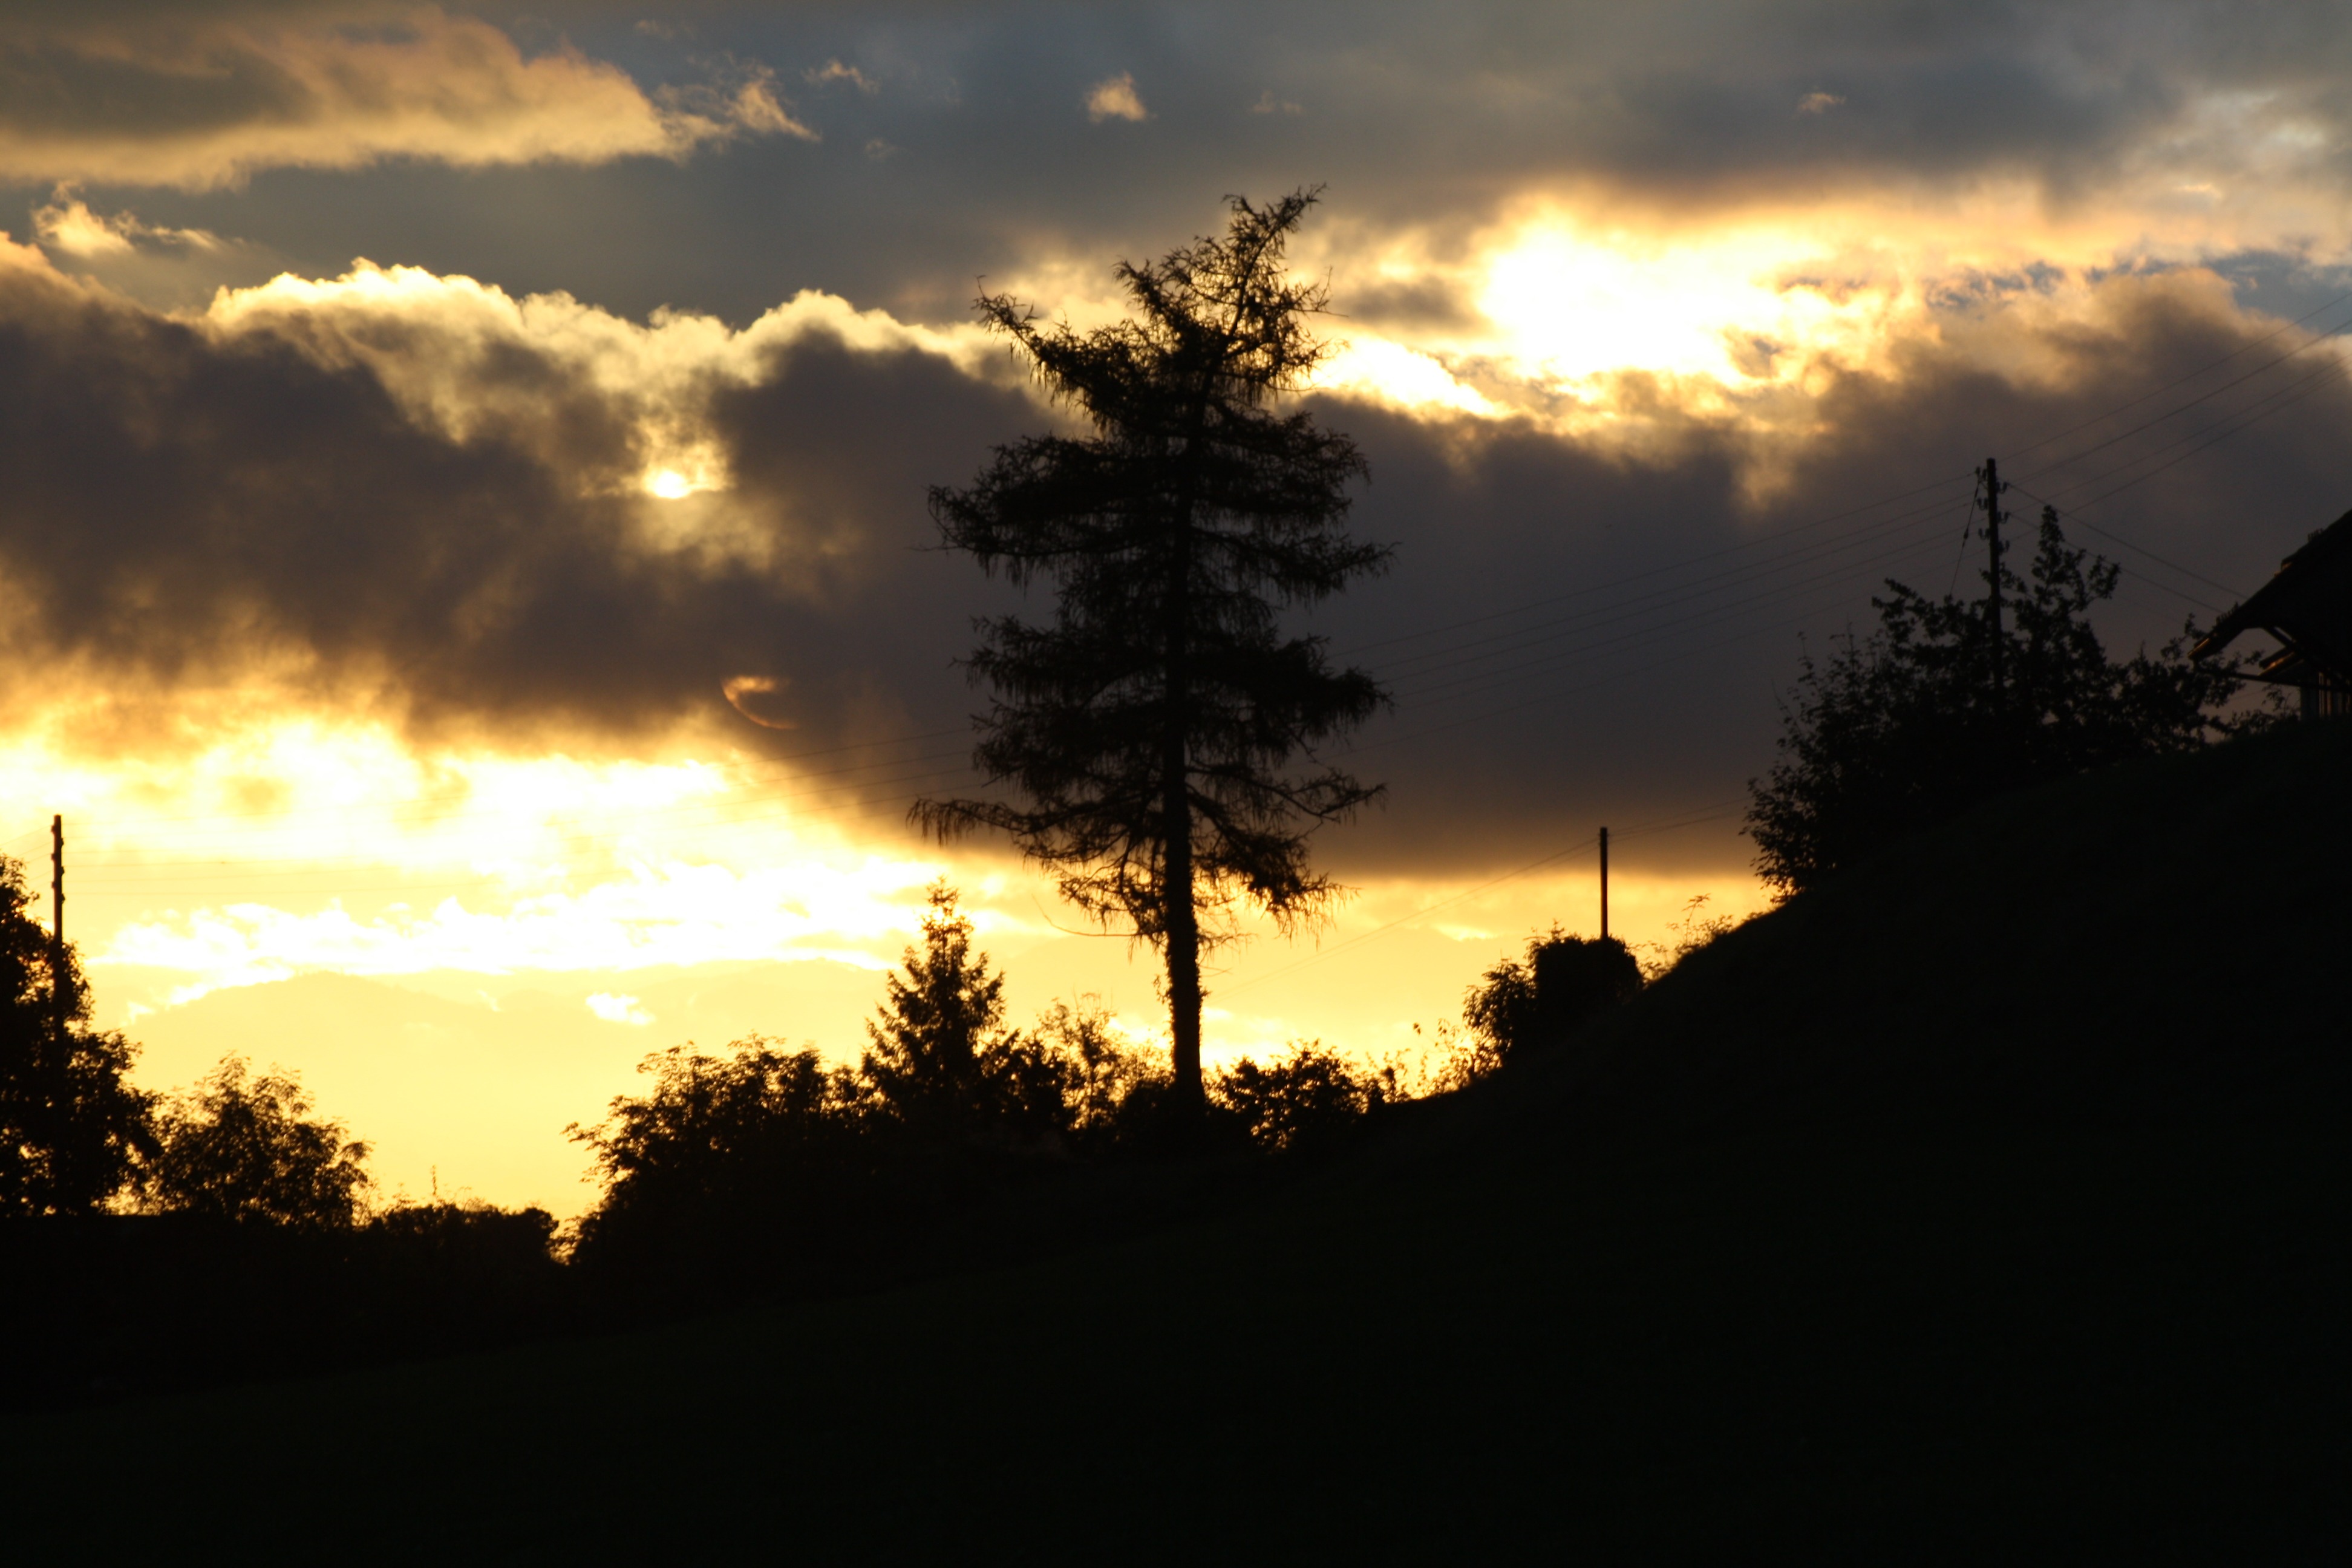
landscape, tree, nature, cloud, sky, sun, sunrise, sunset, sunlight, morning, dawn, atmosphere, dusk, evening, trees, skies, clouds, morgenstimmung, afterglow, red sky at morning